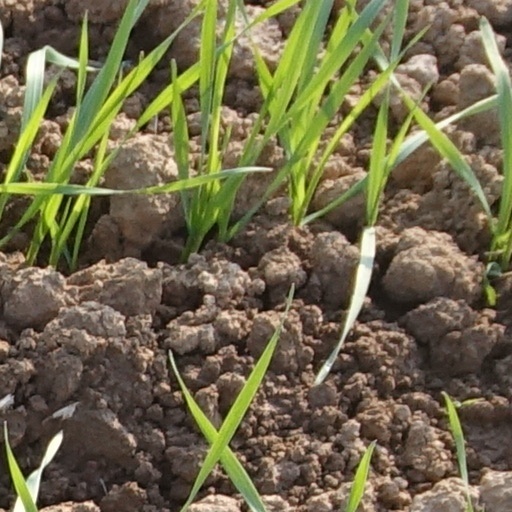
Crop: wheat